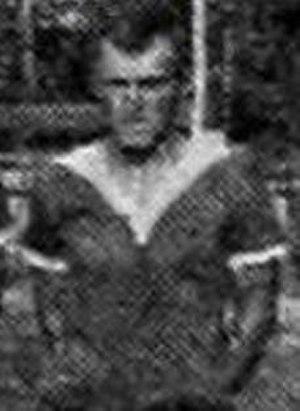
Branko Oblak, surnommé Brane Oblak, né le 27 mai 1947 à Ljubljana, est un footballeur international yougoslave puis un entraîneur slovène.